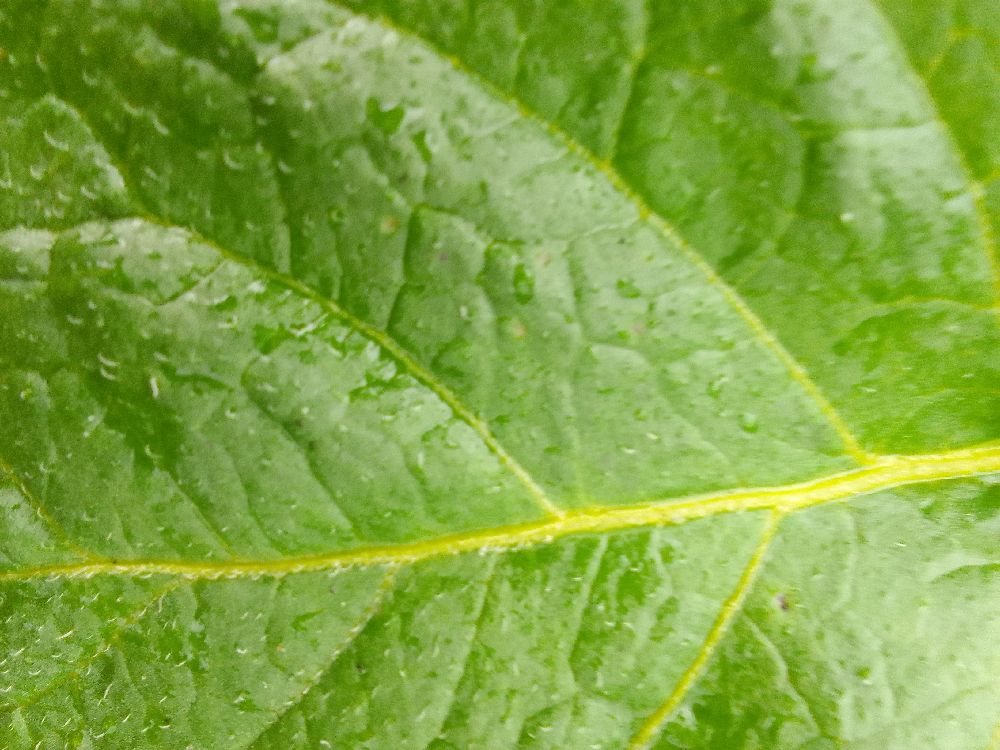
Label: Healthy